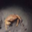
Label: cra